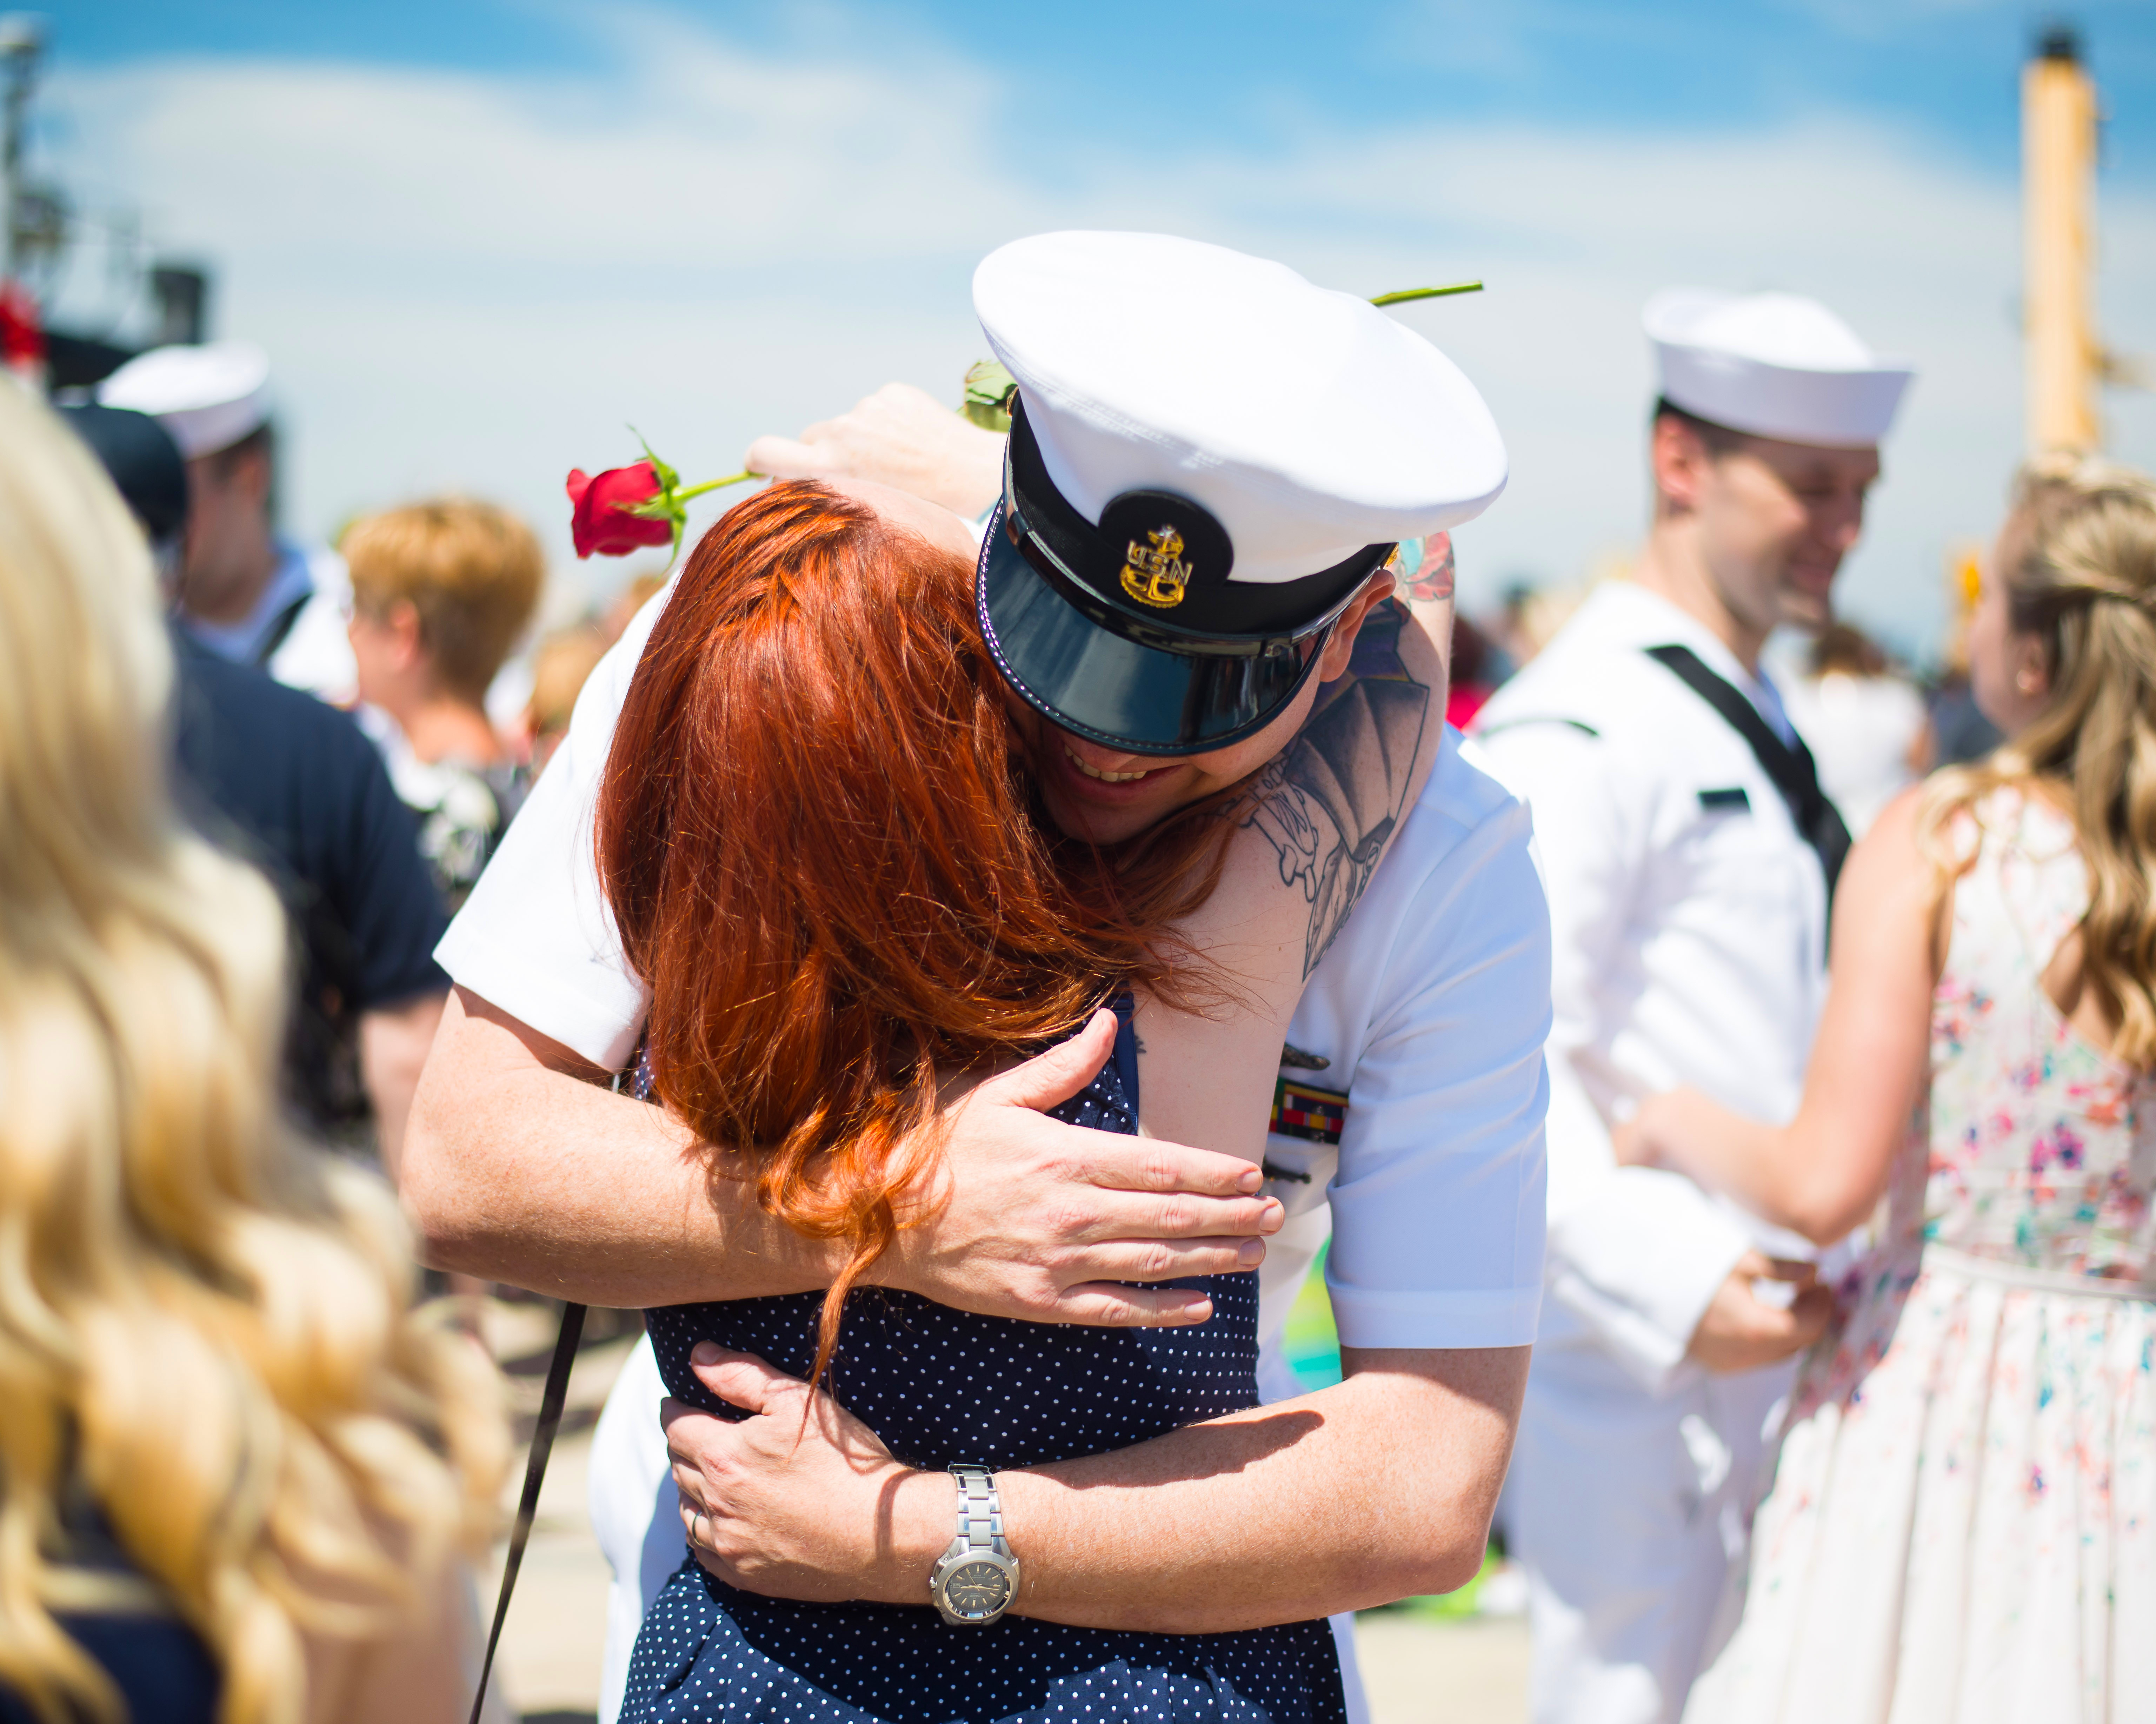
home, crowd, military, patriotism, family, festival, honor, submarine, navy, veterans, patriotic, homecoming, san diego, veterans day, deployment, us military, deploy, military family